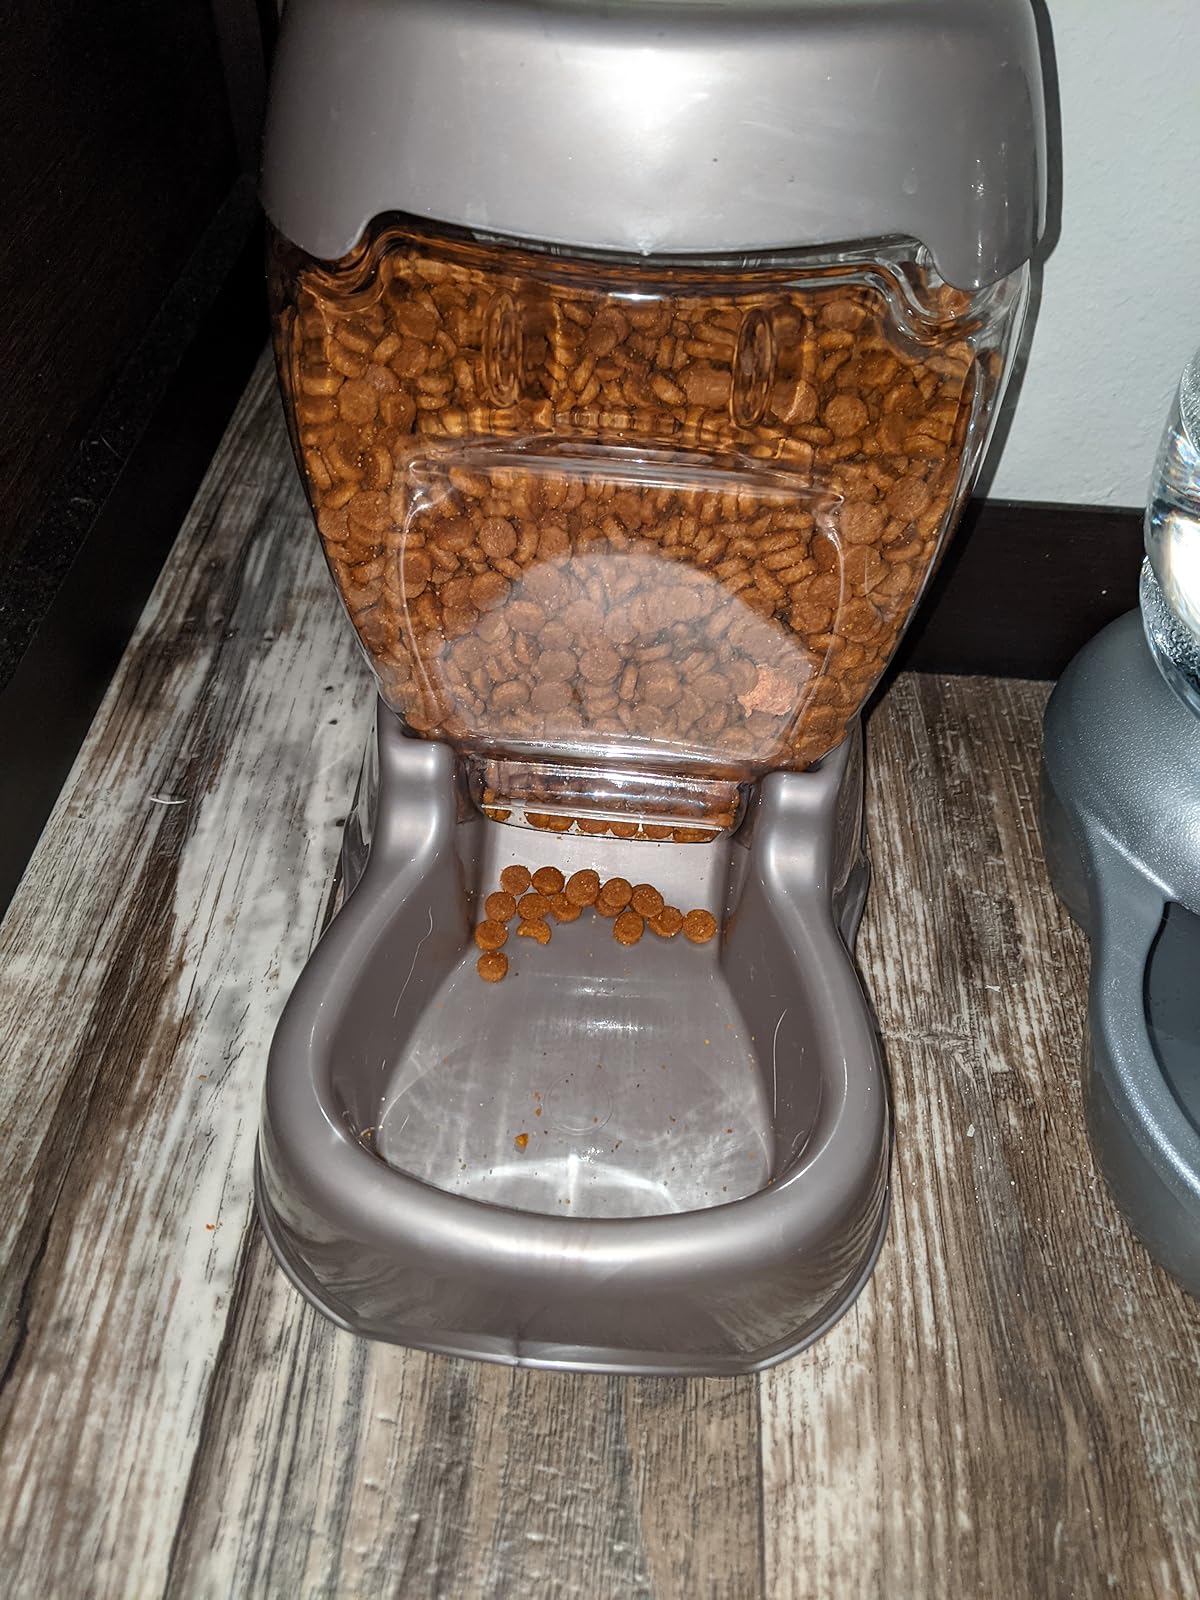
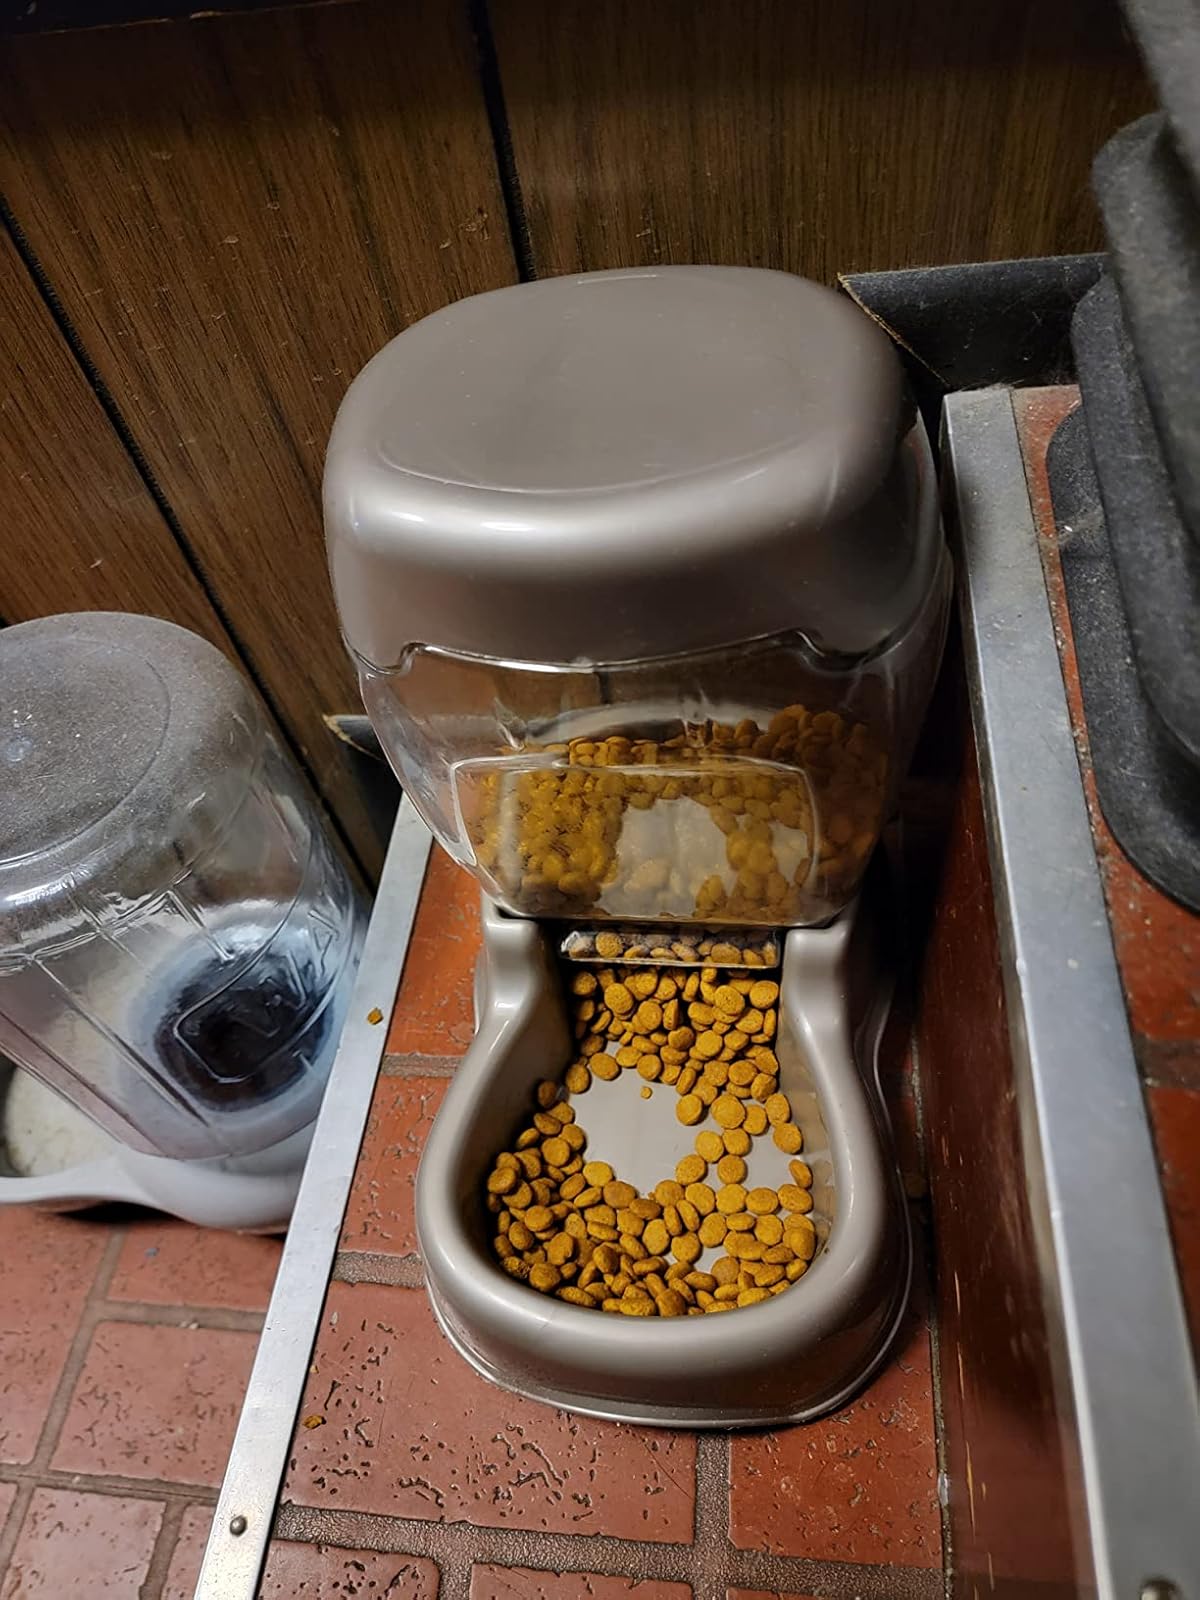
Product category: items_feeder
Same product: yes